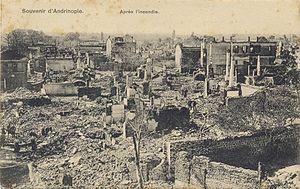
Carte postale: Après l'incendie d'Adrianople (Edirne)